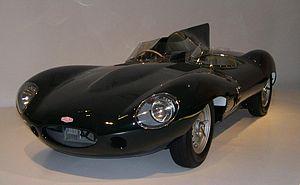
Le British Racing Green, abrégé en BRG, est la livrée nationale utilisée par les automobiles de course britanniques en compétition internationale jusqu'à la fin des années 1960, date à laquelle est abandonnée la distinction de couleur par nationalité. Proche du vert anglais, la teinte exacte du British Racing Green fait souvent débat, le terme ayant été utilisé pour désigner une large gamme de vert en sport automobile.